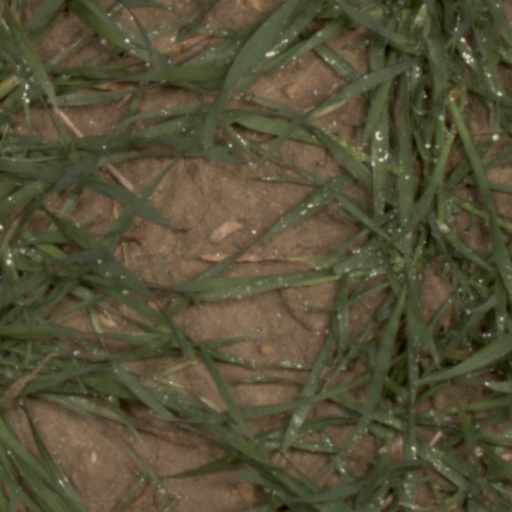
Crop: wheat